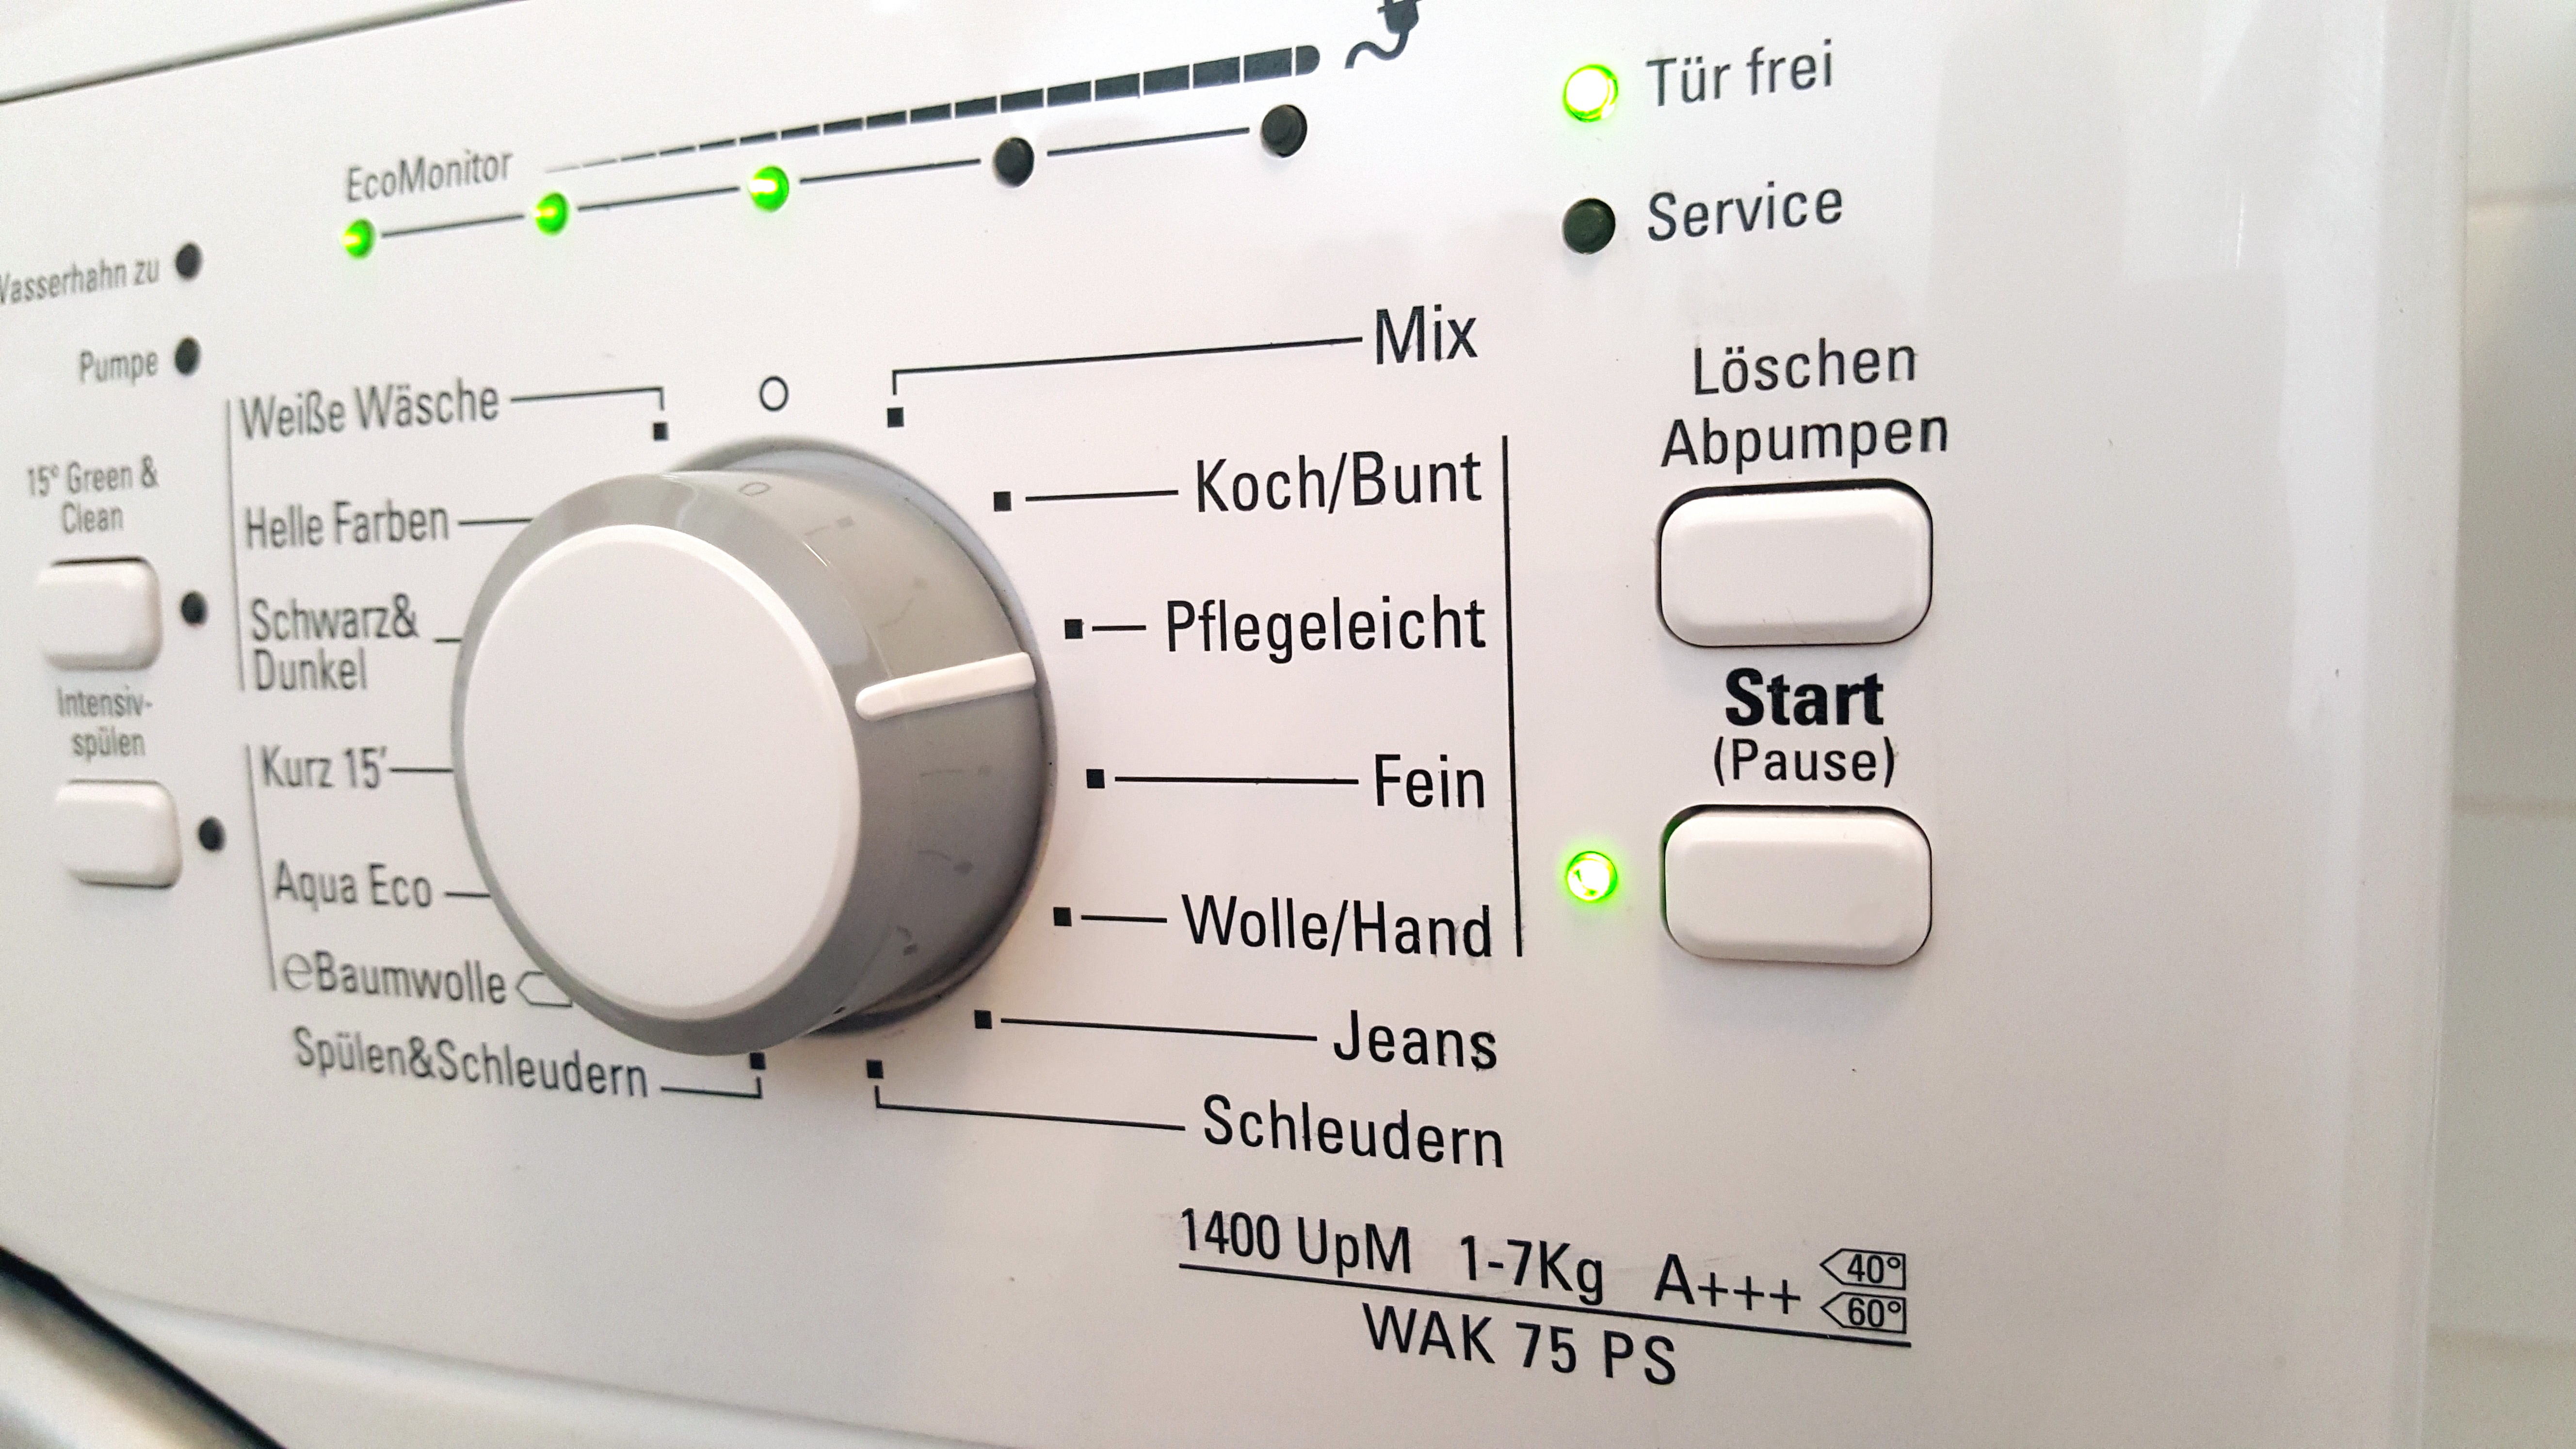
white, clean, wash, clothing, laundry, device, brand, product, electronics, cleaning, hygiene, washing machine, cleanliness, easy to clean, control knob, rotary switches